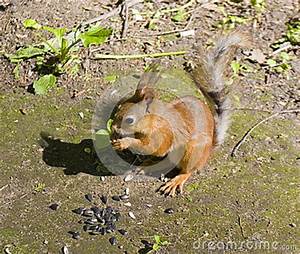
Label: scoiattolo